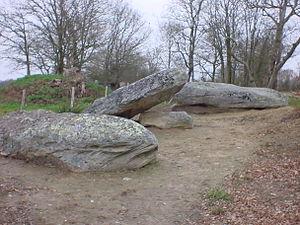
Pierre des Platennes, (Inscrit, 1989) This building is indexed in the Base Mérimée, a database of architectural heritage maintained by the French Ministry of Culture,
Cet article recense les monuments historiques en Loire-Atlantique, en France, répertoriés sur la base Mérimée.
L'article présente un panorama des sites mégalithiques dans la Loire-Atlantique, en France.
Les menhirs des Platennes est un groupe de trois menhirs situé sur la commune de Chauvé, dans le département de la Loire-Atlantique.